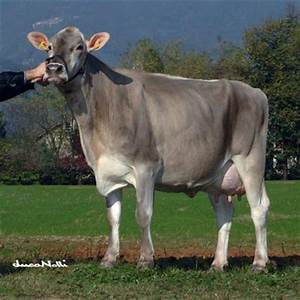
Label: mucca